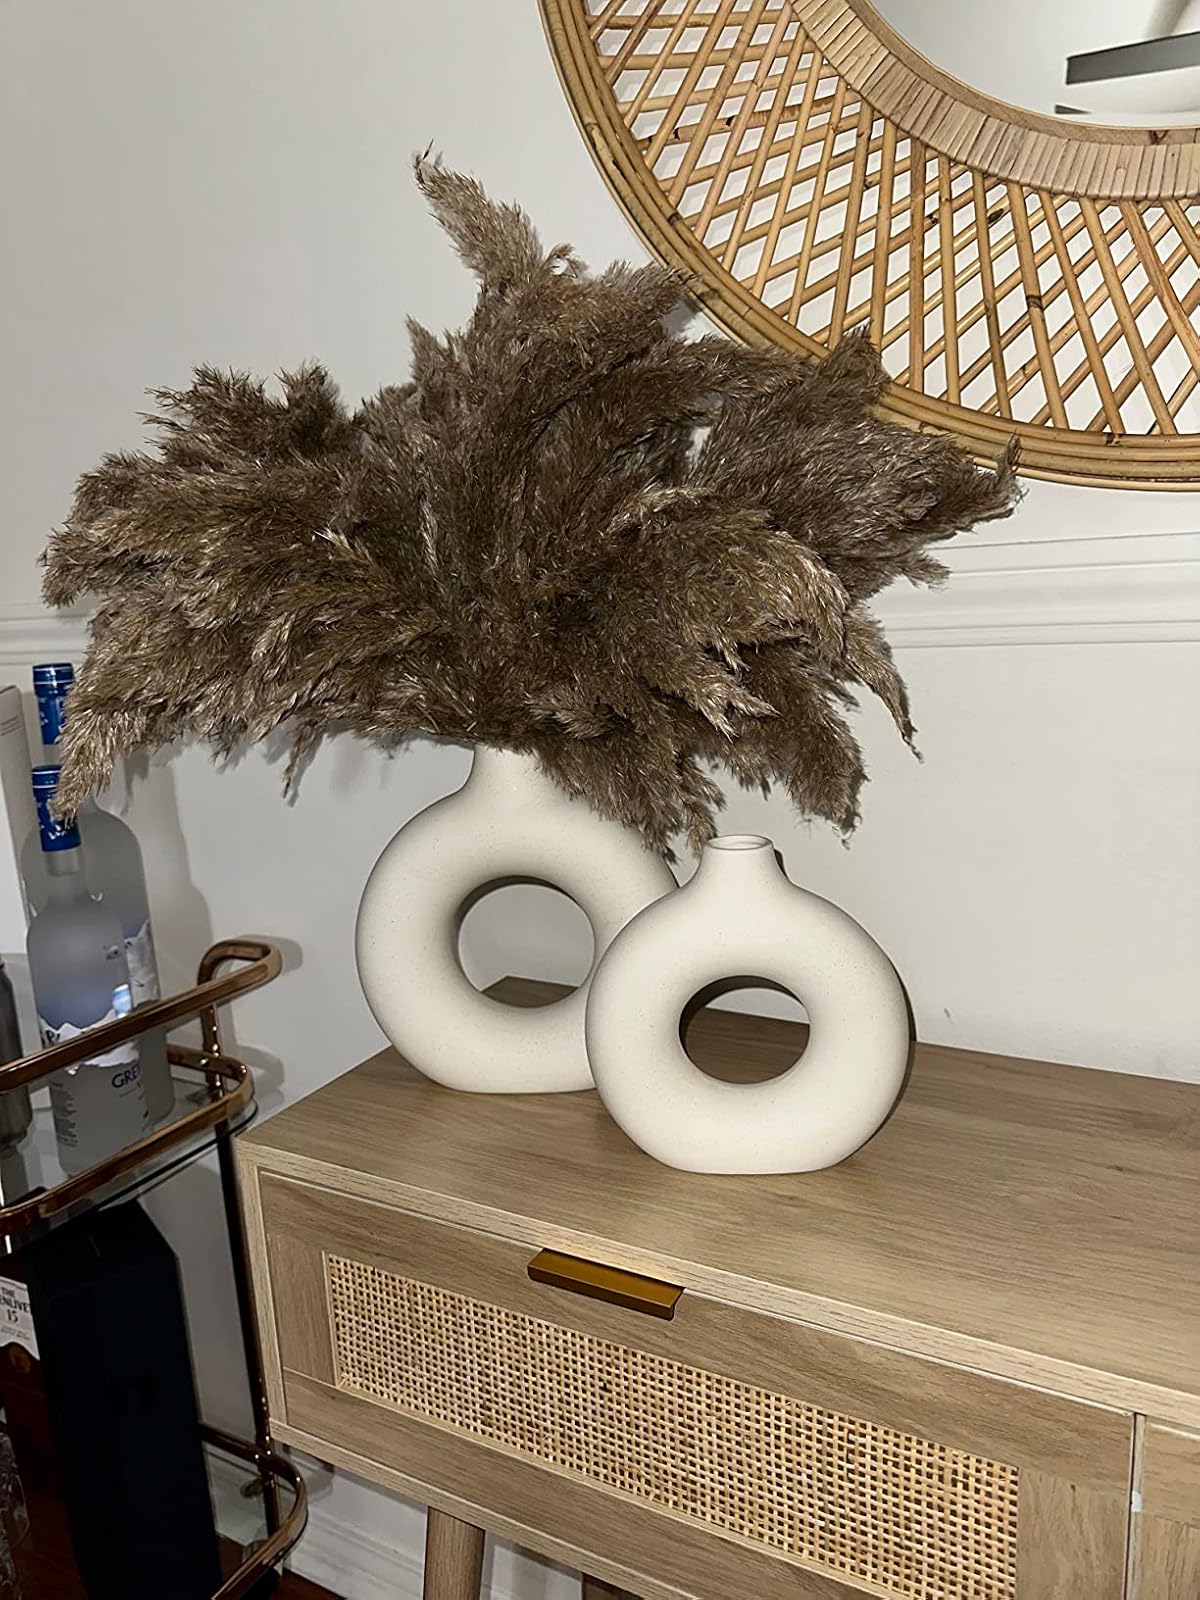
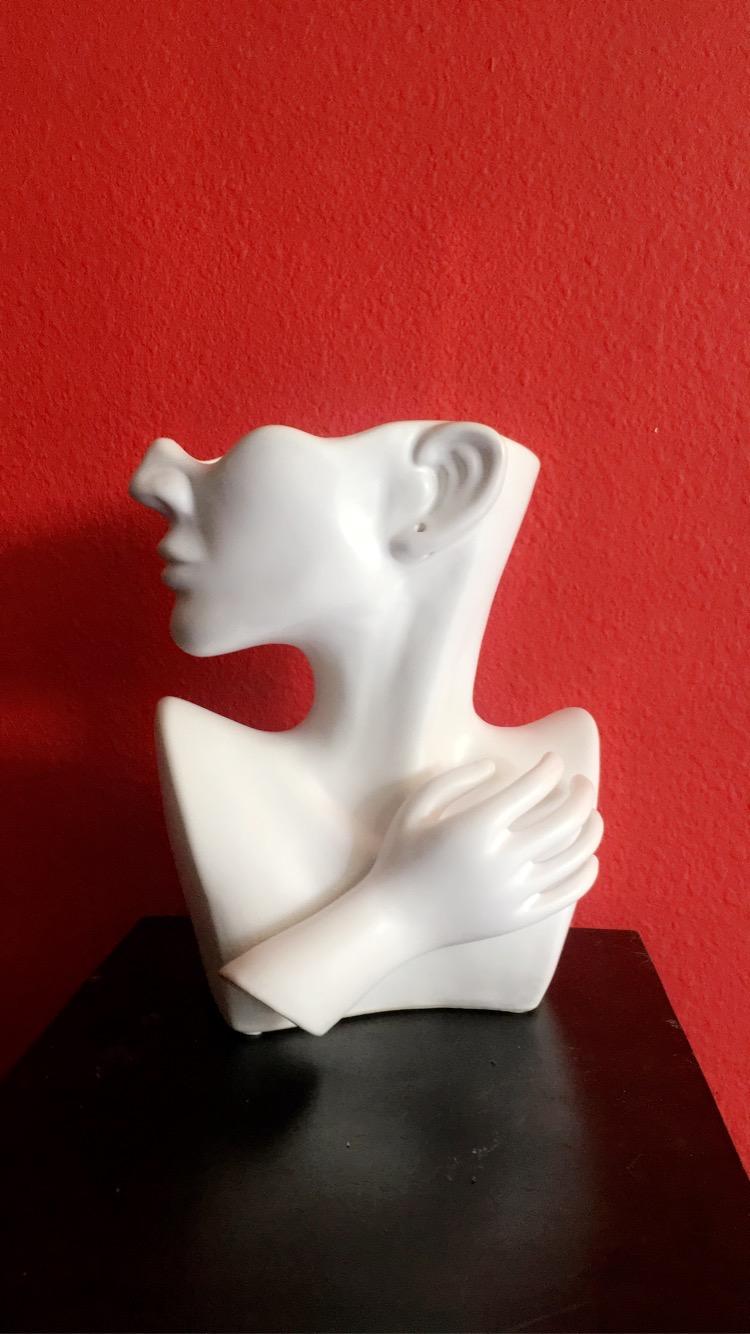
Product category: vase
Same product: no